Nassau University Medical Center

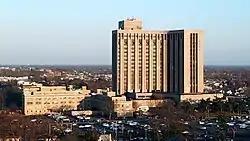
NUMC's Dynamic Care Building, as viewed from the northwest.

Opening in 1974 and at 299 feet, it remains the tallest building in Nassau County, New York. The facility includes: